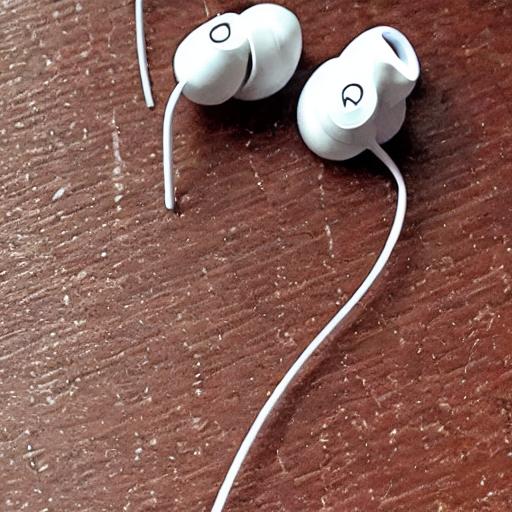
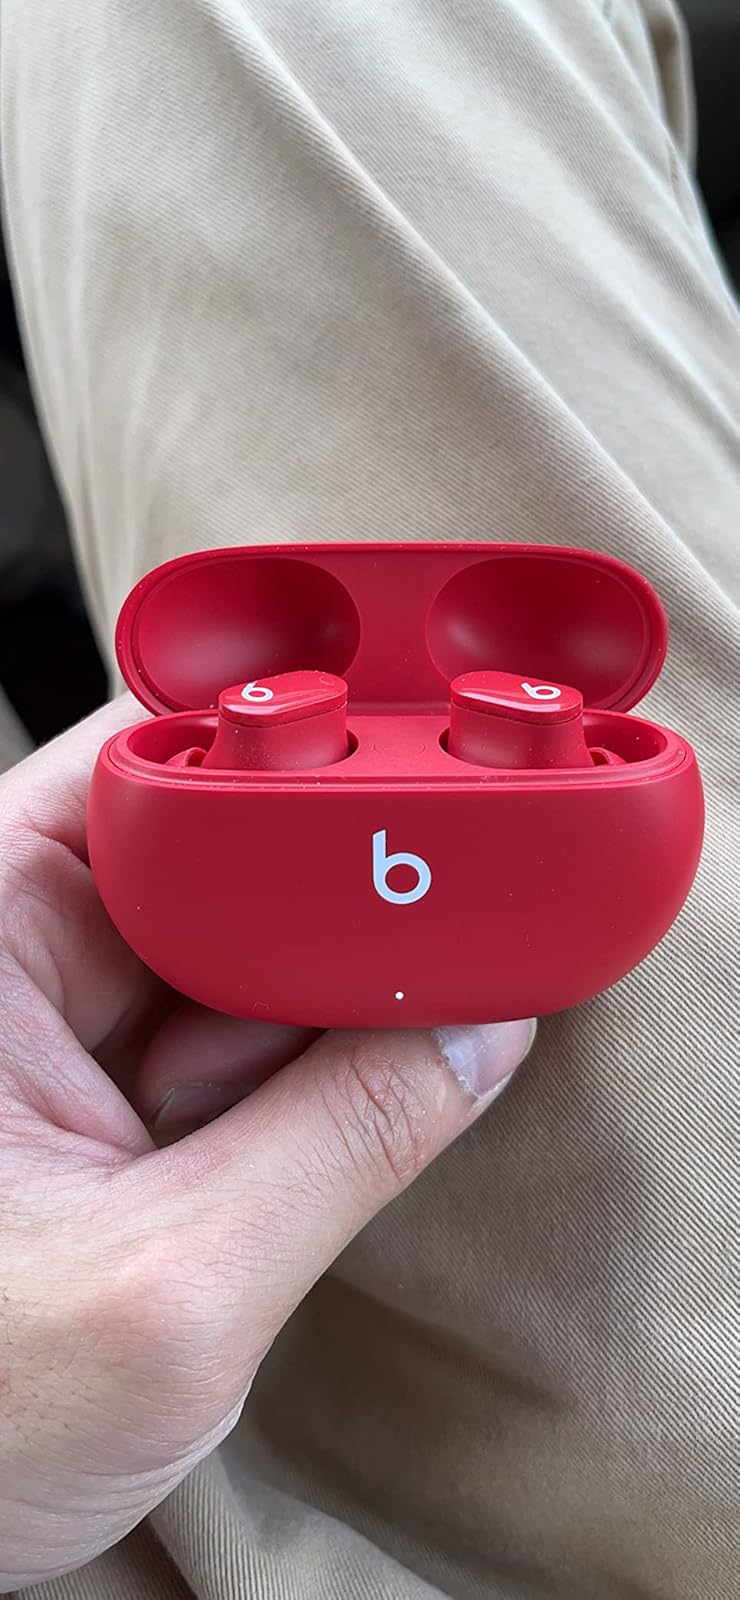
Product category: earbuds
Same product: no